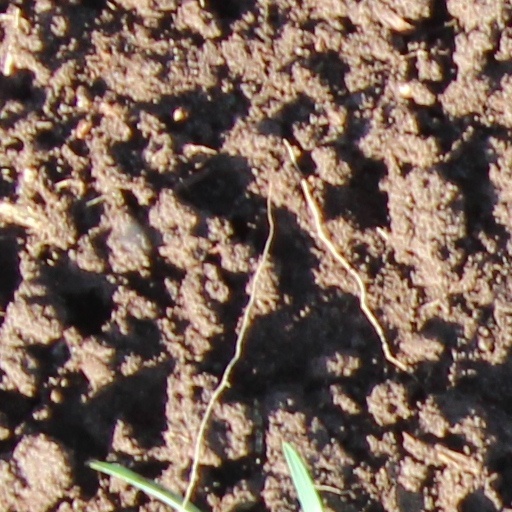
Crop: wheat